Post tenebras lux

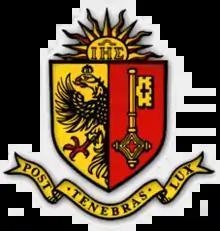
Coat of arms of Geneva

Post tenebras lux is a Latin phrase translated as "Light After Darkness". It appears as Post tenebras spero lucem ("After darkness, I hope for light") in the Vulgate version of Job 17:12.